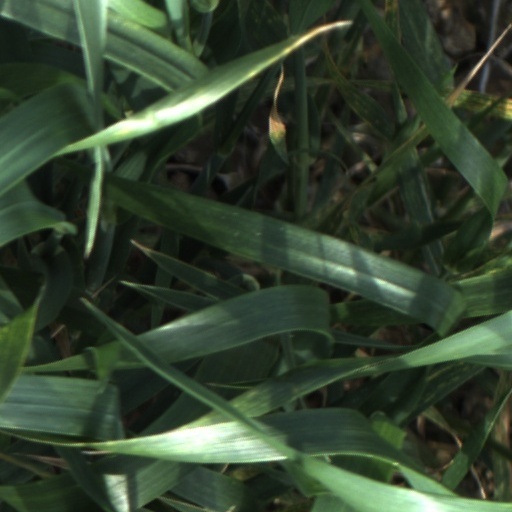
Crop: wheat